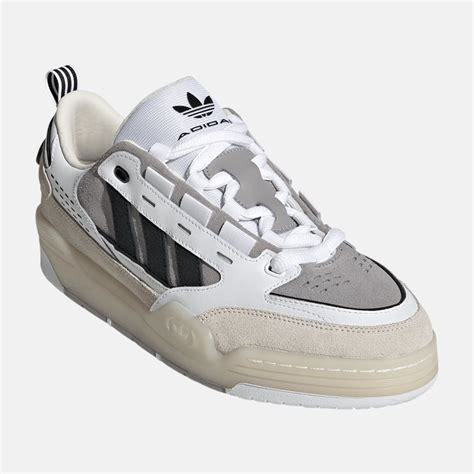
Brand: Adidas
Model: ADI2000